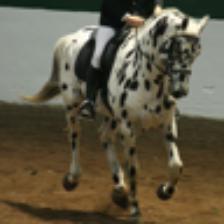
Label: NonHuman